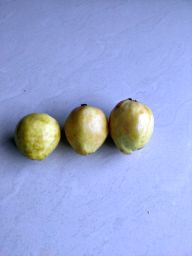
Fruit: Guava
Quality: Good